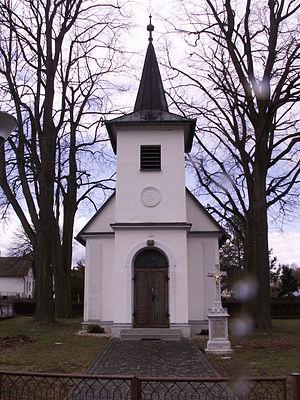
Pikárec est une commune du district de Žďár nad Sázavou, dans la région de Vysočina, en République tchèque. Sa population s'élevait à 333 habitants en 2019.